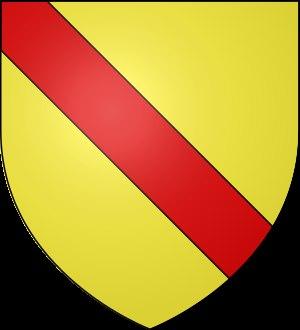
Le pays de Bade est une région historique et géographique du sud-ouest de l'Allemagne faisant partie du Land de Bade-Wurtemberg, bordée au nord par la Hesse, à l'est par le Wurtemberg, à l'ouest par l'Alsace et au sud par la Suisse. Il forme un couloir occupant une partie de la plaine du Rhin et de la Forêt-Noire.